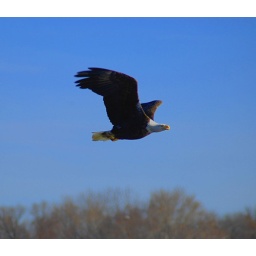
If you look closely you can see a small fish in this gorgeous birds talons.